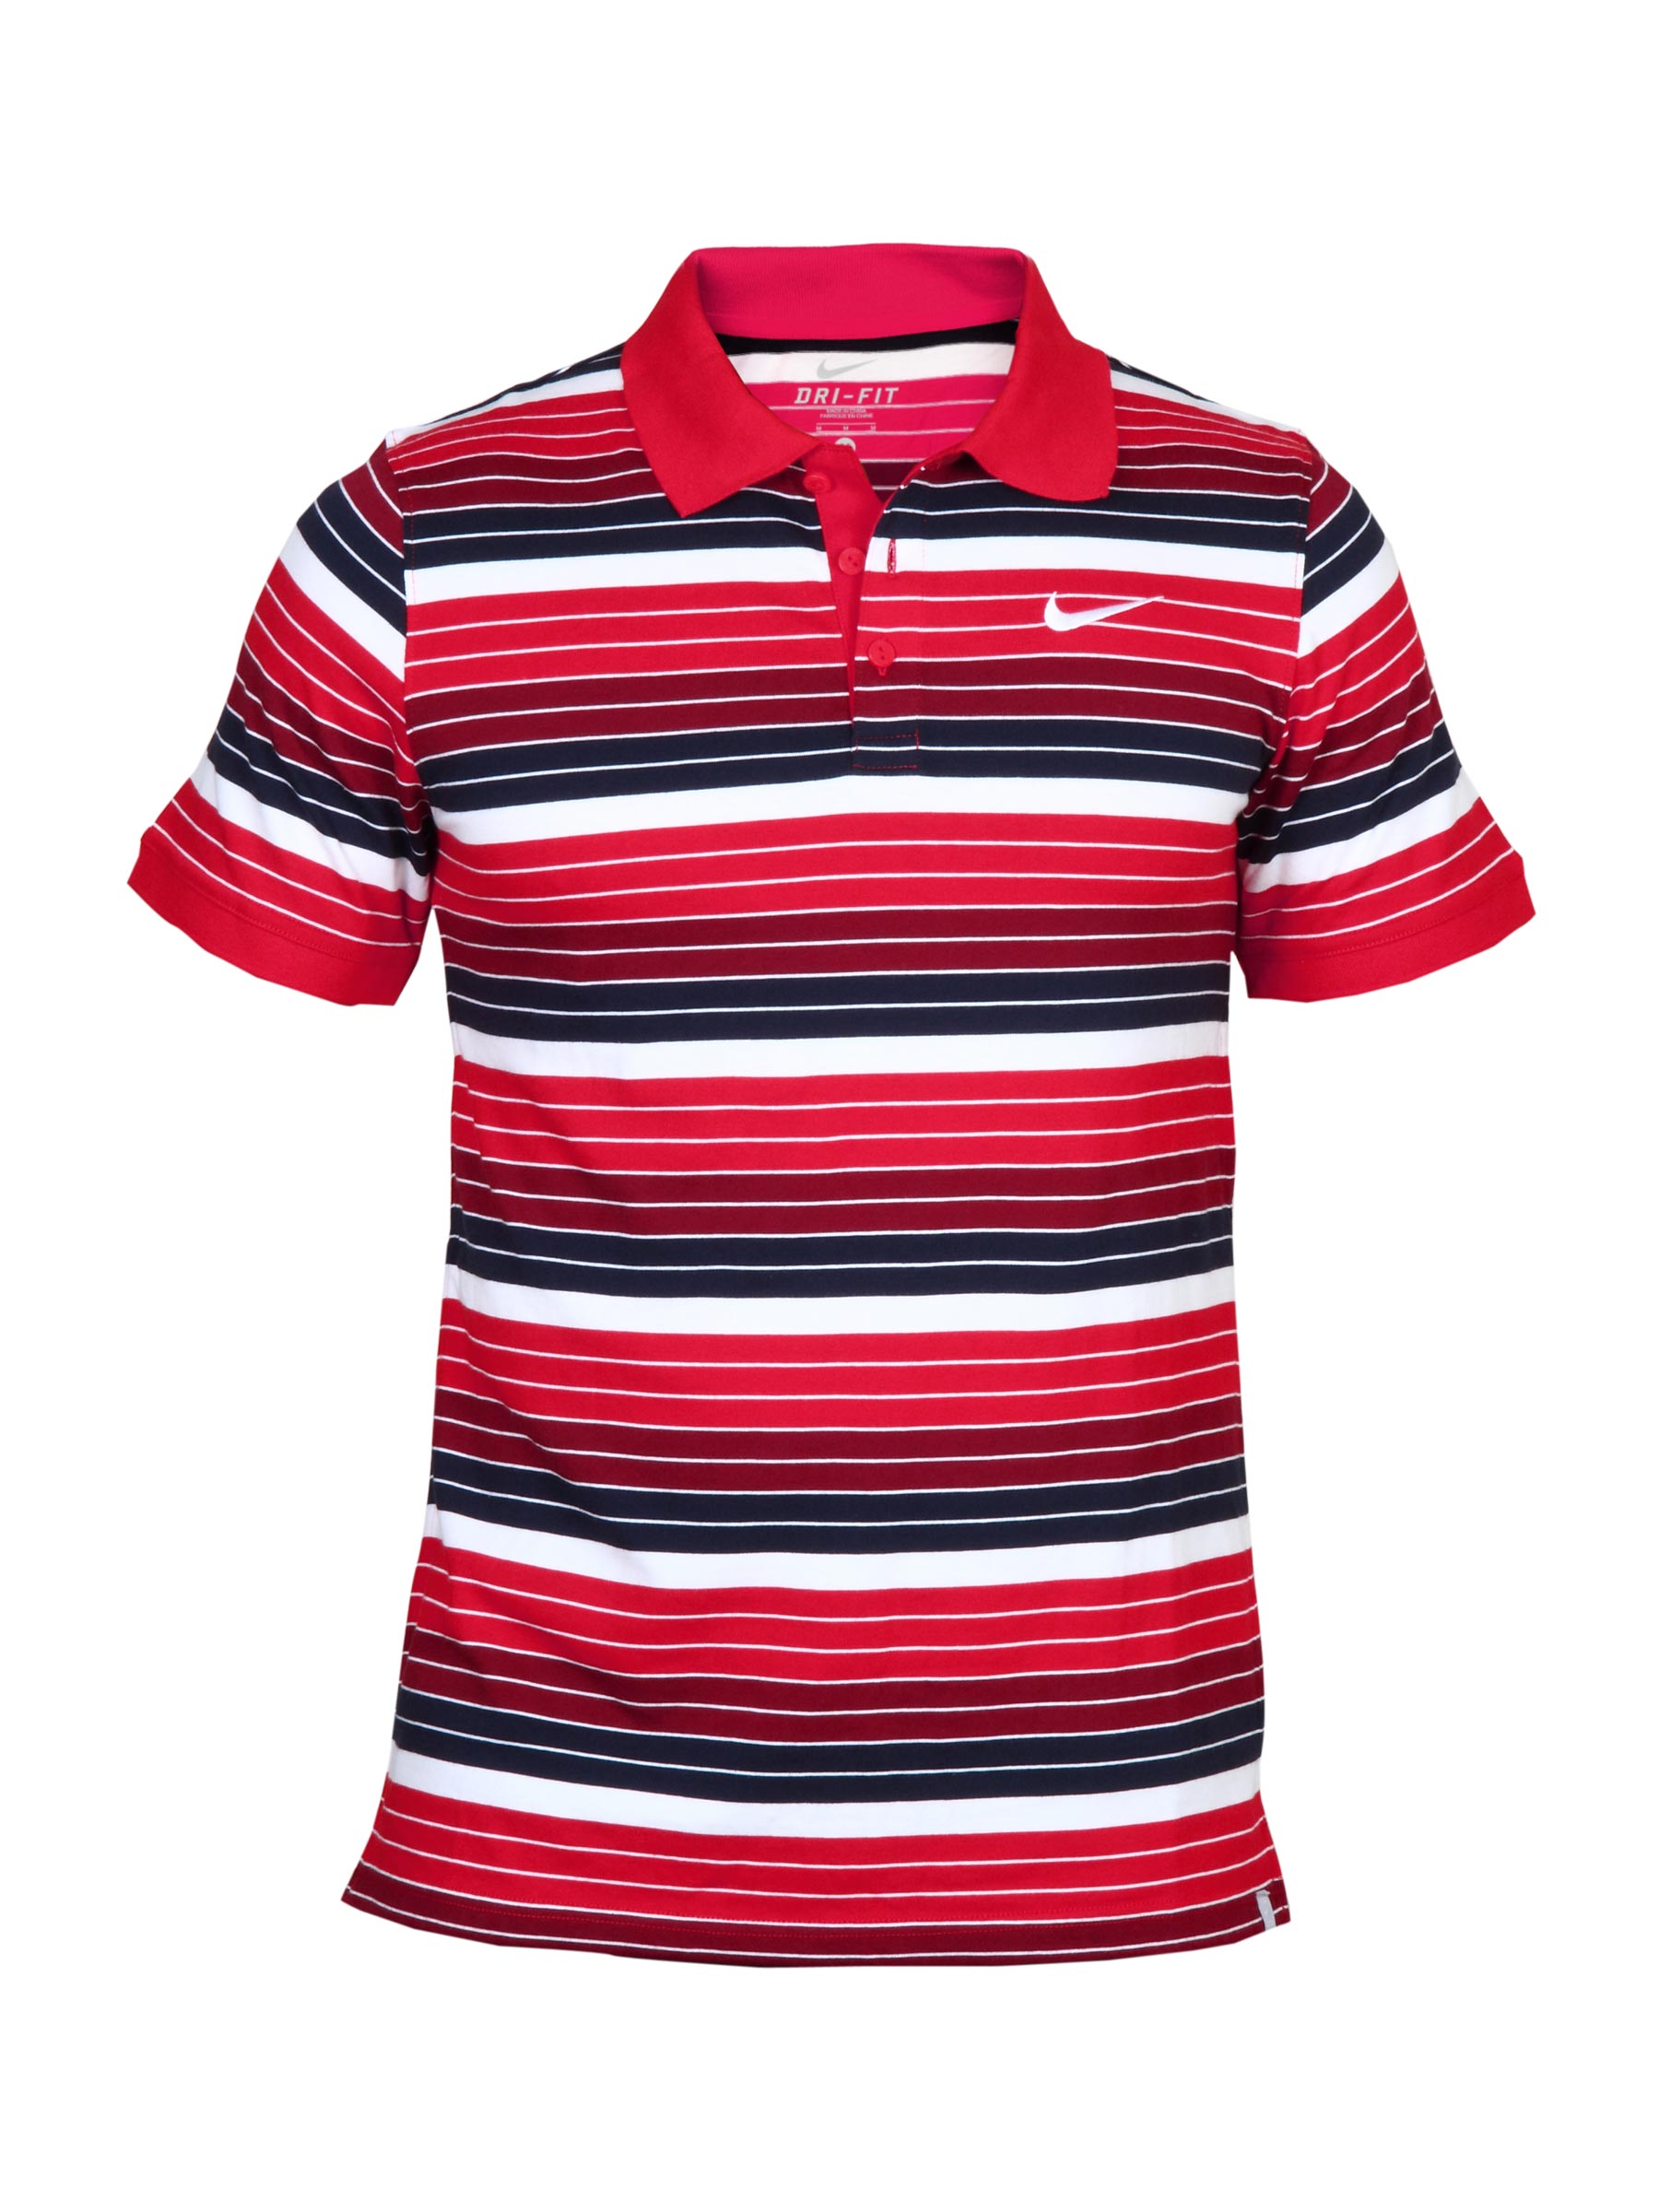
Nike Men's As Colorblock Red T-shirt
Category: Apparel / Topwear / Tshirts
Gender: Men
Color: White
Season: Summer 2011
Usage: Sports